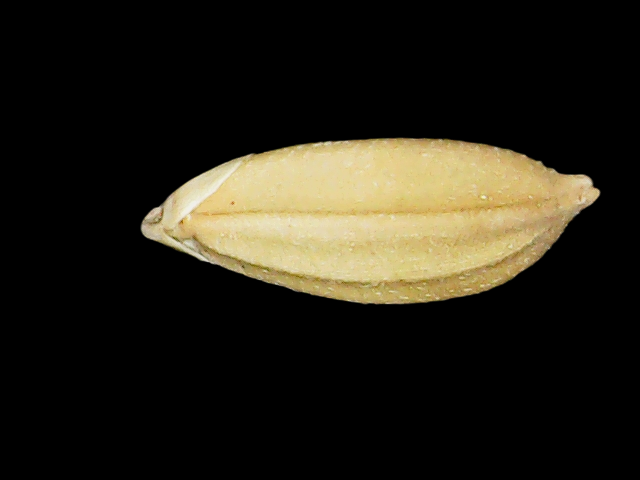
Rice variety: Binadhan08